Smith Tower

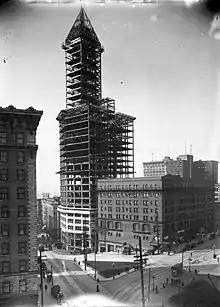
Smith Tower construction, February 1913

In the wake of the Klondike Gold Rush, Eastern financial interest in Seattle was at an all-time high. Prominent local attorney James Clise, who represented numerous capitalists in New York and Boston. was responsible for many of the land transactions that saw numerous new office buildings built in the city. Among his largest clients at the turn of the century was Syracuse, New York millionaire industrialist Lyman Cornelius Smith and his brother Wilbert Lewis Smith who, through Clise, purchased and developed numerous buildings in Seattle's Pioneer Square district. L.C. was soon the city's biggest taxpayer and the largest individual owner of Seattle real estate in the country. Among those properties was the odd-shaped lot at the Northeast corner of Yesler Way and Second Avenue, then known as the Wirth Corner (or Bailey Corner) which L.C. purchased in May 1899 from William E. Bailey (Builder of the nearby Broderick Building), who had built a 1-story brick building on the lot following the Great Seattle Fire with intentions of building something more substantial before the Panic of 1893 struck. Smith, who saw great potential in the site, made no immediate plans to build, but would visit Seattle to inspect the property.